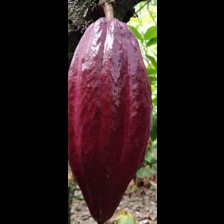
Label: sana